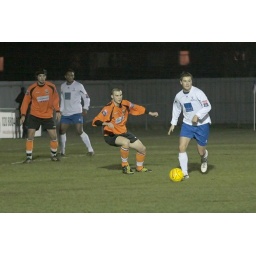
Enfield Town's Liam Hope (white) on the ball in the Forest box shadowed by Forest's Michael Filletti